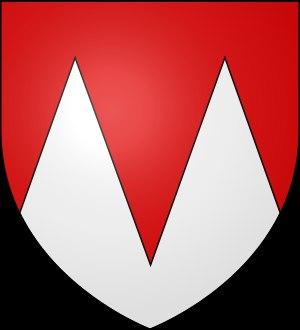
Dampierre-sur-le-Doubs est une commune française située dans le département du Doubs, en région Bourgogne-Franche-Comté.